Mazda MX-5 (NC)

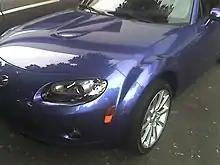
The third-generation MX-5 has fender bulges over the wheel wells.

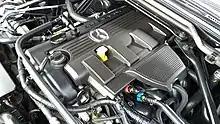
Mazda MX-5 NC 2.0 L MZR LF-VE engine

The NC featured exterior styling by Yasushi Nakamuta sharing no components with the NB, except for the fender-mounted turn signal lights on non-U.S. models, and rear differential internals. The chief designer of this model generation was Moray Callum. The 2003 Mazda Ibuki concept served as a preview of the new model. The suspension changed from a four-wheel double wishbone setup to a front wishbone/rear multilink setup, shared with the Mazda RX-8. NC models featured traction control and stability control. According to "Car and Driver", the NC has a skidpad number of 0.90g.